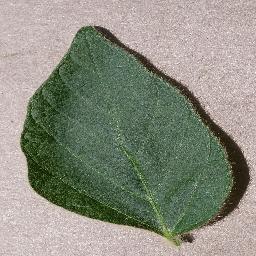
Label: Soybean___healthy